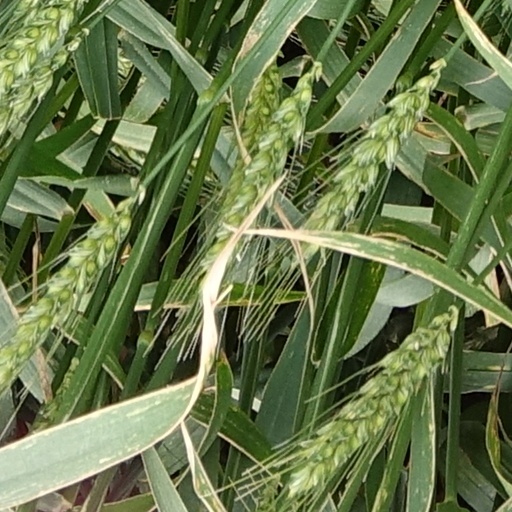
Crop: wheat